Operation Diamond Arrow

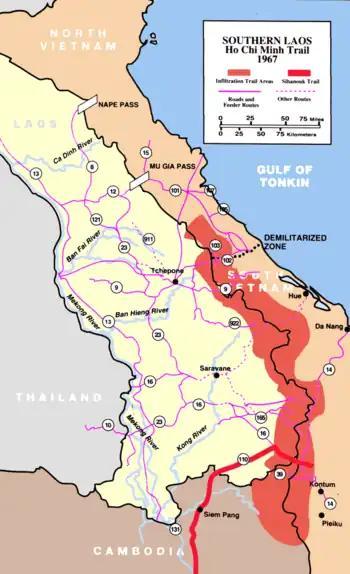
Map of Southern Laos and the Ho Chi Minh Trail network.

Operation Diamond Arrow was focused on Thatheng, where Routes 16 and 23 merged in an intersection to form Route 16/23. Surrounding mountainous terrain funneled traffic through this line of communication to the Bolovens Plateau. Occupation of the intersection was crucial to controlling the Plateau overlooking the Ho Chi Minh Trail. Some Royal Lao Army officers believed road closure by communist forces would lead to the Royal Lao Government's loss of the Bolovens Plateau.